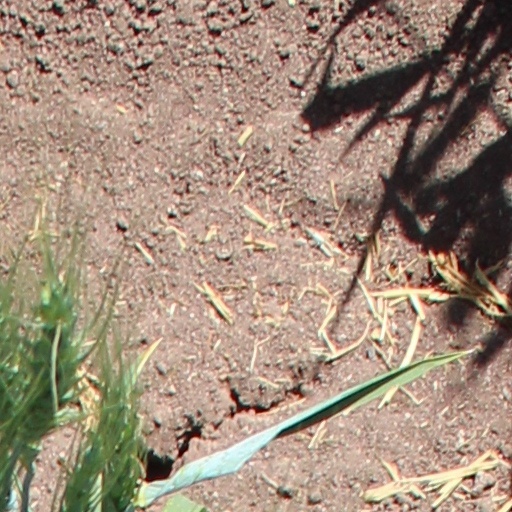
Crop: wheat